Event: Nepal Earthquake
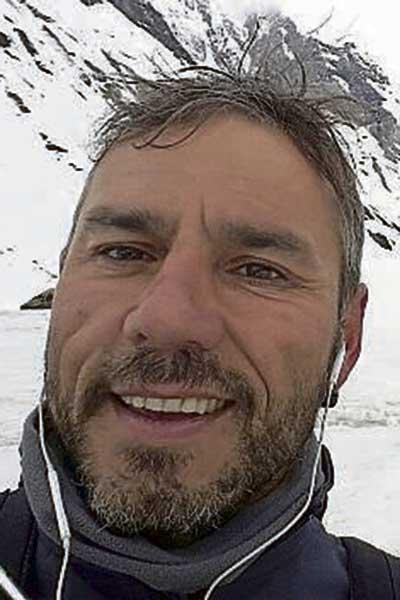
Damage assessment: no_damage